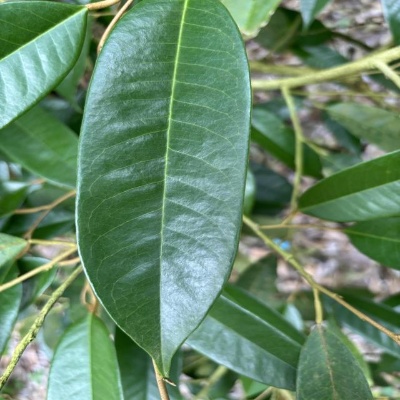
Label: Leaf_Healthy